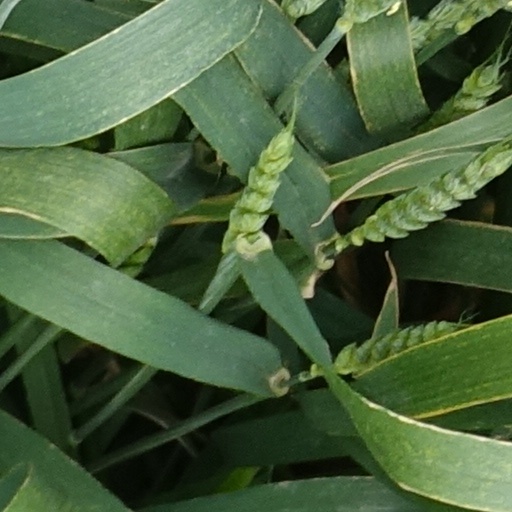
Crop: wheat